Gospel Book

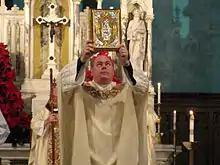
2008 Midnight Mass at The Cathedral of Saint Peter the Apostle in Jackson, MS

In current Roman Catholic usage, the Book of the Gospels or Evangeliary contains the full text of the passages from all four gospels that the deacon or priest is to read or chant at Mass in the course of the liturgical year. However, use of the Book of the Gospels is not mandatory, and the gospel readings are also included in the standard Lectionary.